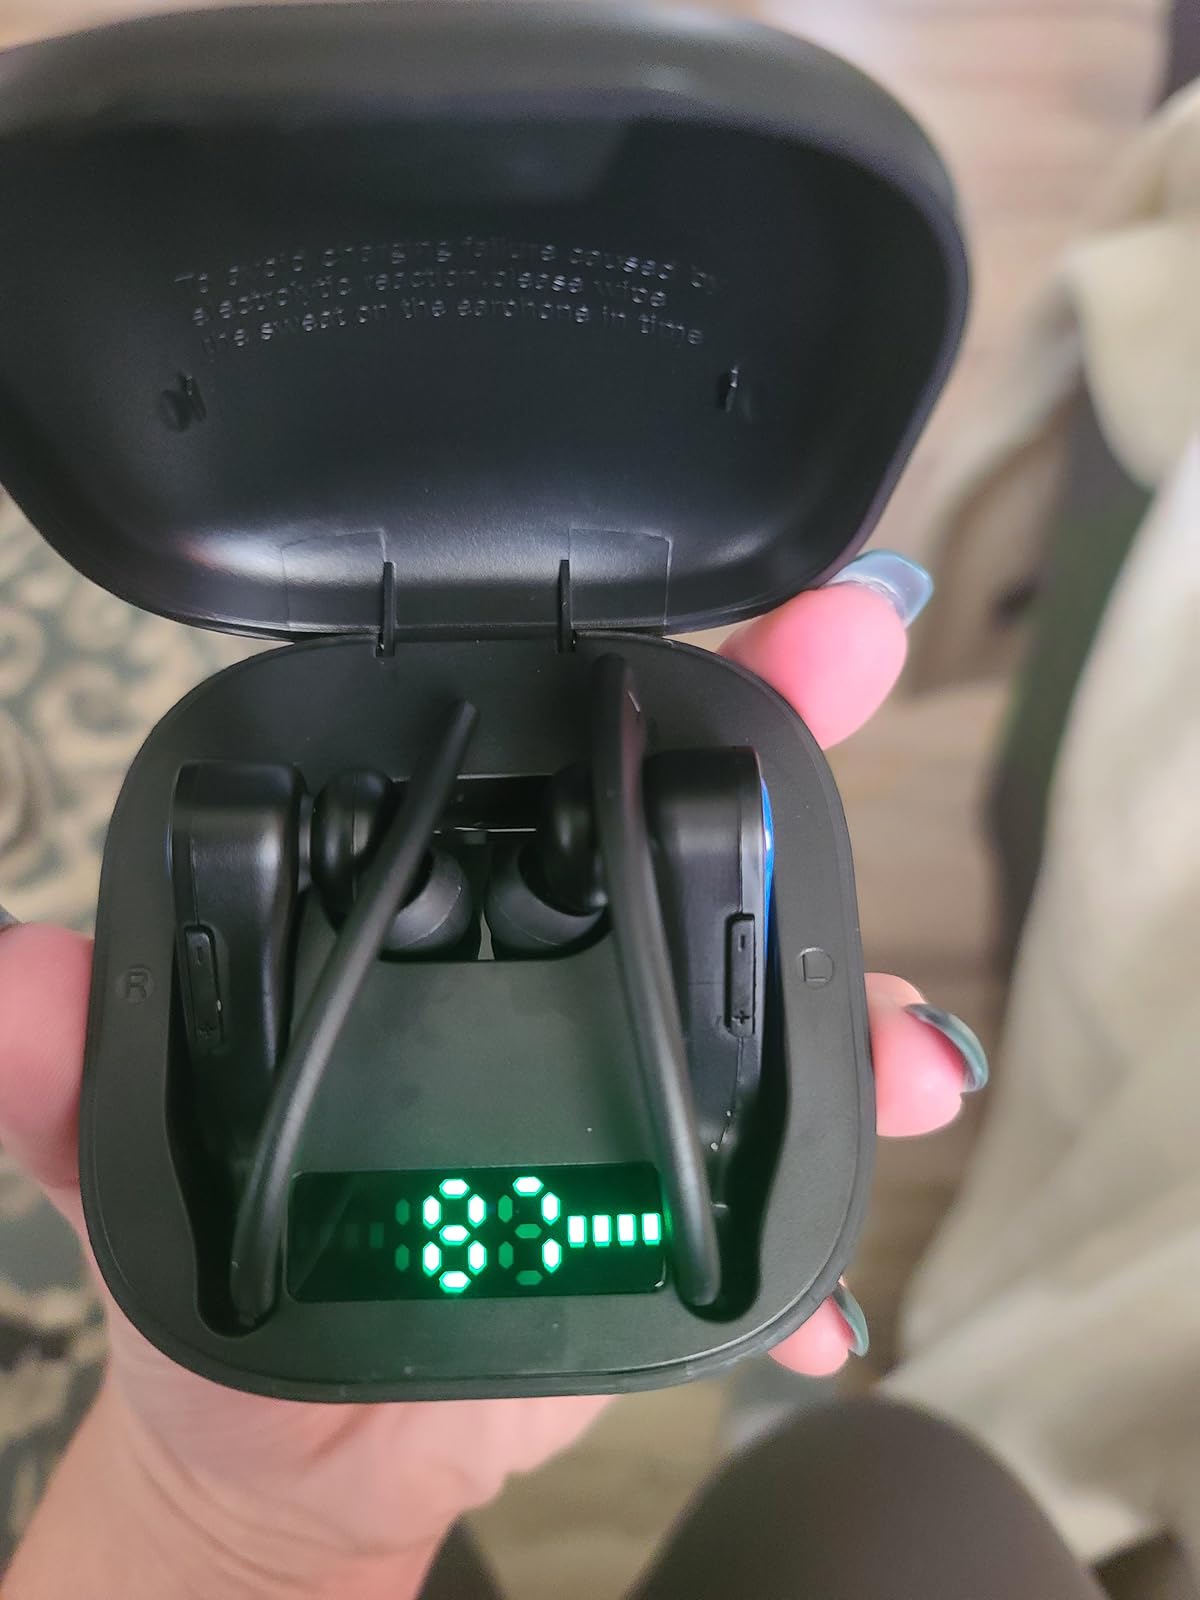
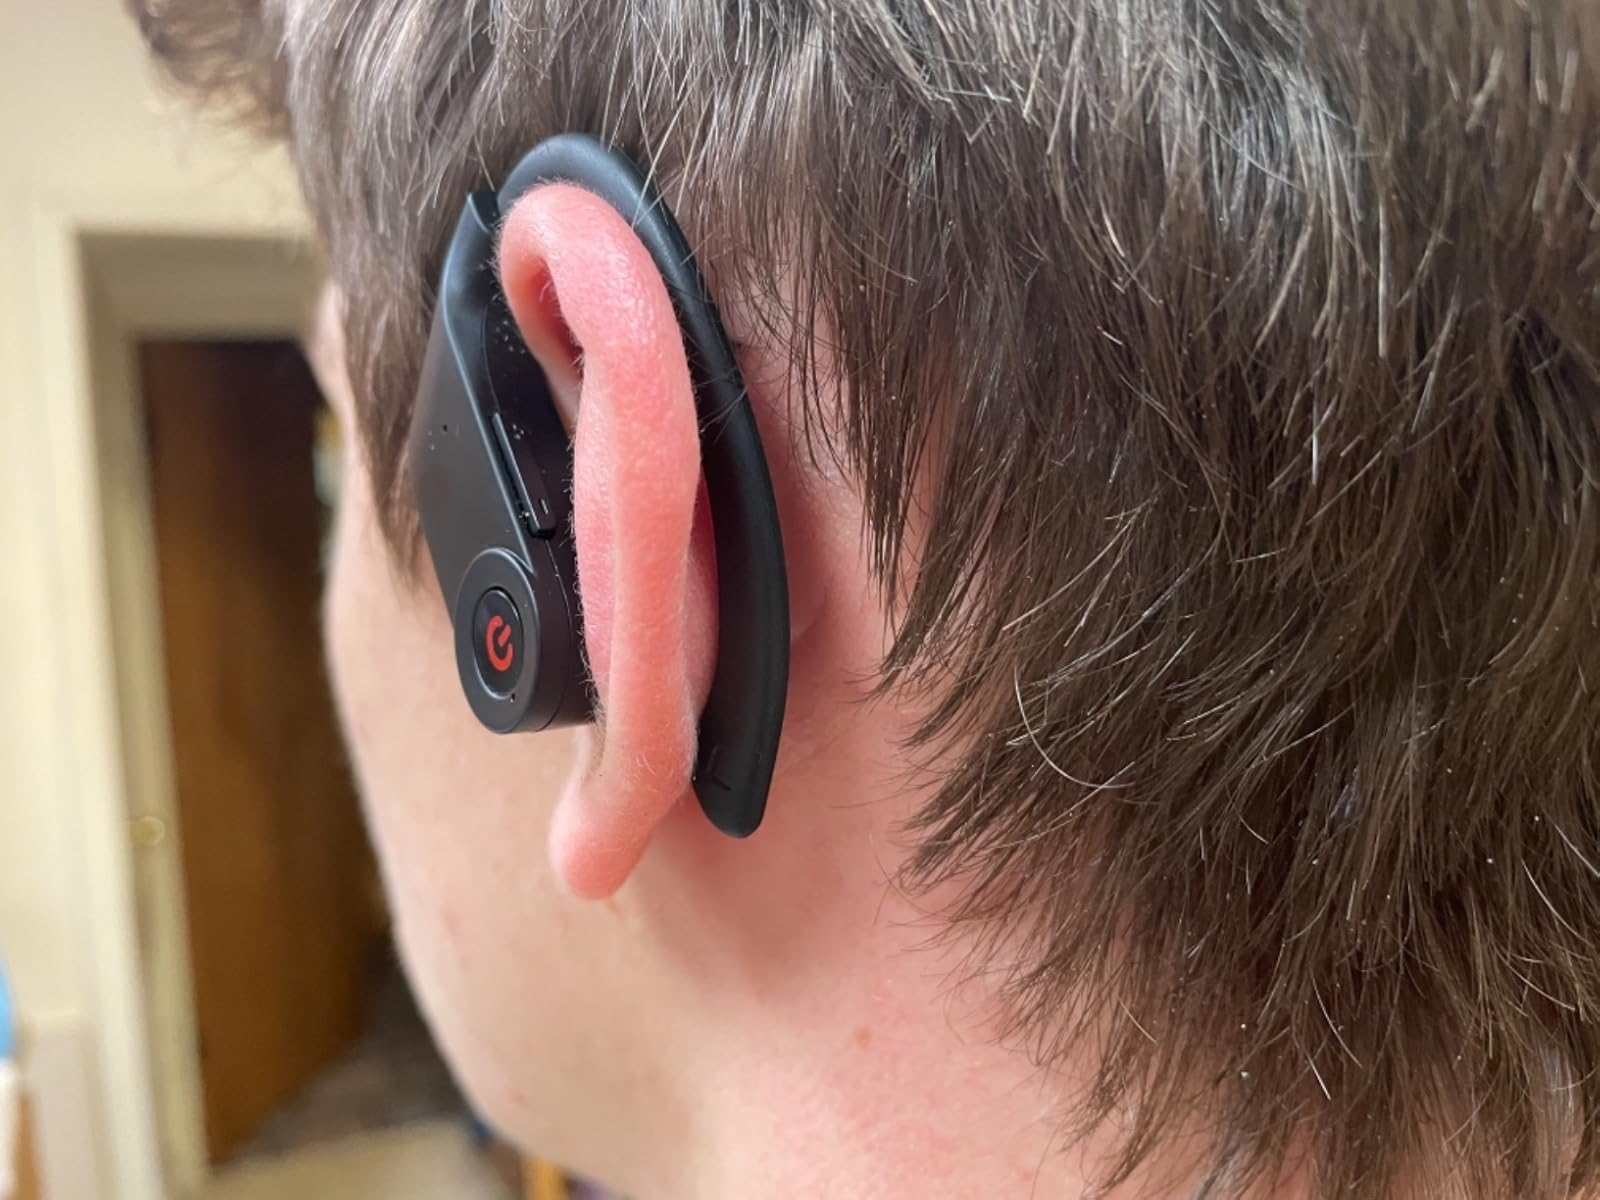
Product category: earbuds
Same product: no